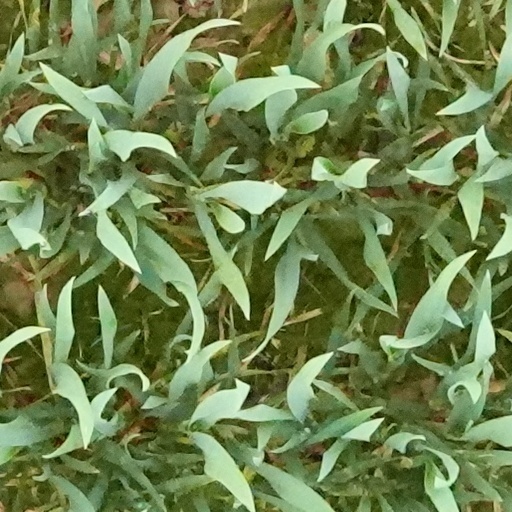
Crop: wheat